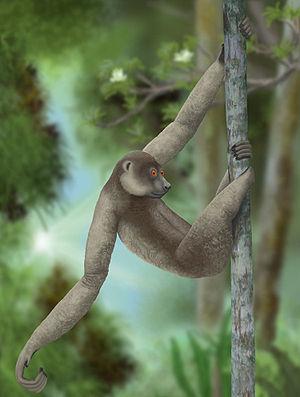
L'histoire évolutive des lémuriformes s'est déroulée indépendamment de celle des autres primates, après leur isolement sur l'île de Madagascar, depuis au moins 40 Ma. Les lémuriformes ou lémuriens sont des primates prosimiens appartenant au sous-ordre des strepsirrhiniens qui bifurqua des autres primates il y a environ 63 Ma. Ils partagent certains traits avec les premiers primates et sont donc souvent considérés à tort comme les ancêtres des singes actuels et des humains. En fait, ils ressemblent simplement aux primates ancestraux.
Les Palaeopropithecidae forment une famille aujourd'hui éteinte de primates lémuriformes originaires de Madagascar comprenant quatre genres et huit espèces.
Palaeopropithecus est un genre éteint de grands lémuriens originaires de Madagascar et qui comprend trois espèces: P. ingens, P. maximus et P. kelyus. Avec les genres Mesopropithecus, Archaeoindris et Babakotia, il fait partie de la famille des Palaeopropithecidae. Les dernières datations au carbone 14 indiquent que ces lémuriens devaient encore être vivants il y a encore 1 500 ans. On pense que Palaeopropithecus ingens est mentionné dans les légendes malgaches comme le tretretretre ou tratratratra, un animal légendaire de la taille d'un veau et à visage humain.
Palaeopropithecus ingens est une espèce éteinte de lémuriens. On estime qu'elle est disparue depuis les années 1500.
Les lémuriens subfossiles sont des lémuriens de Madagascar représentés par des restes récents datant de 26 000 ans à 560 ans BP. Ces restes concernent à la fois des espèces actuelles et éteintes, bien que le terme désigne plus fréquemment les lémuriens géants. La diversité des lémuriens subfossiles était plus importante que celle des lémuriens actuels, comptant jusqu'à vingt espèces par site contre dix à douze espèces de nos jours, au début du XXIᵉ siècle. Les espèces éteintes présentaient une gamme de poids estimée variant entre un peu plus d'une dizaine de kilos jusqu'à près de 200 kg. Même les restes subfossiles d'espèces toujours vivantes sont plus grands et plus robustes que les squelettes des individus modernes. Les sites recelant les subfossiles ont été trouvés un peu partout sur l'île et montrent que les lémuriens géants avaient une distribution plus importante que les lémuriens actuels et que celle-ci s'est vue significativement réduite depuis l'arrivée de l'homme.